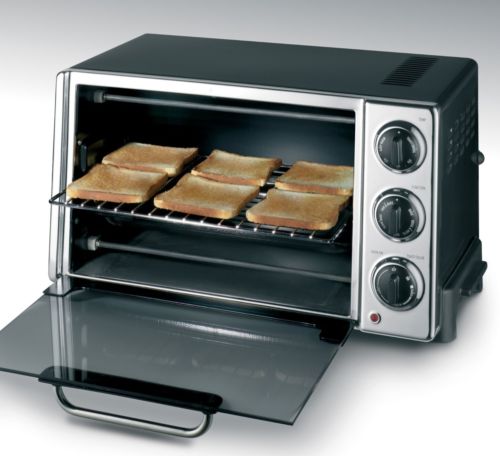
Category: toaster